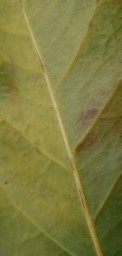
Label: Cerscospora